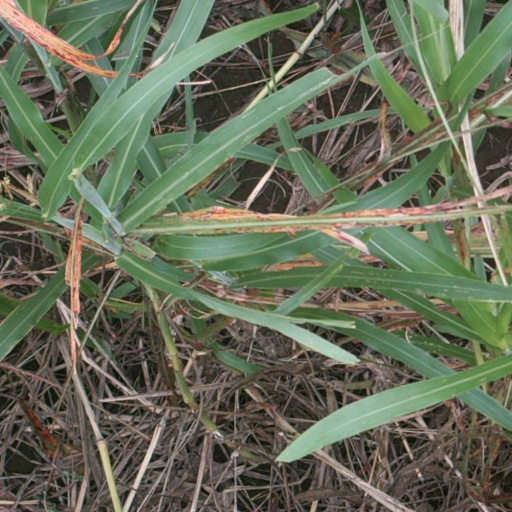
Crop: sorghum